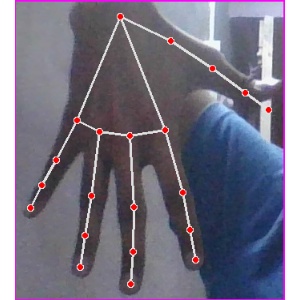
अक्षर: ढ